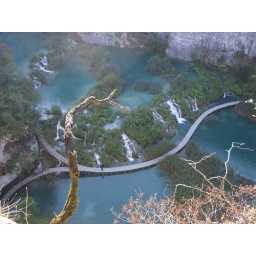
foot bridge over lake